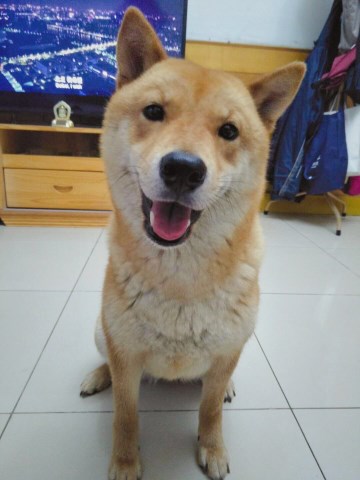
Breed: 1043-n000001-Shiba_Dog